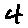
Label: 4